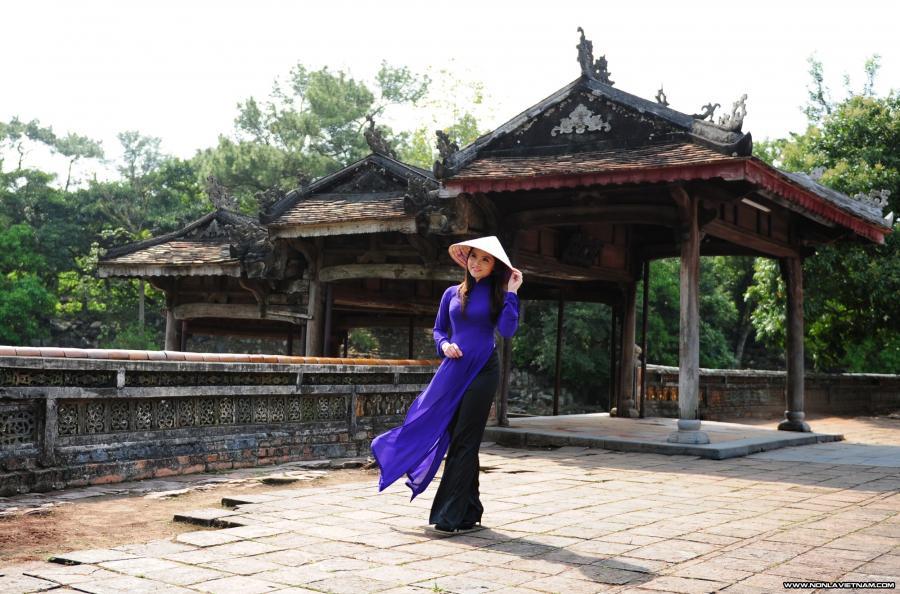
có ba ngôi đình ở phía sau lưng người phụ nữ mặc áo dài màu tím